Panzerfaust 3

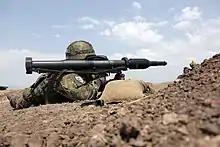
A German Army corporal awaits orders to fire a Panzerfaust 3. Vaziani, Georgia, 2017.

The Panzerfaust 3 series of launchers is a compact, lightweight, shoulder-fired, unguided antitank weapon series. It consists of a disposable canister with a warhead and reusable firing and sighting device. The DM12 and DM12A1 projectile consists of a shaped-charge warhead and is filled with Octol 7030. The tandem DM22 warheads are made of PBX octogene (c. 95% β-HMX) including the propulsion unit. The penetration performance of the Panzerfaust 3 is due to the shaped charge principle and the quick response of the percussion fuse; the effect on the target does not depend on the impact velocity.